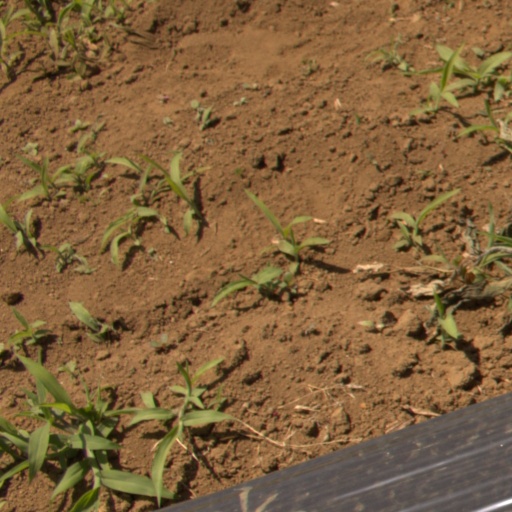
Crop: Jerusalem artichoke